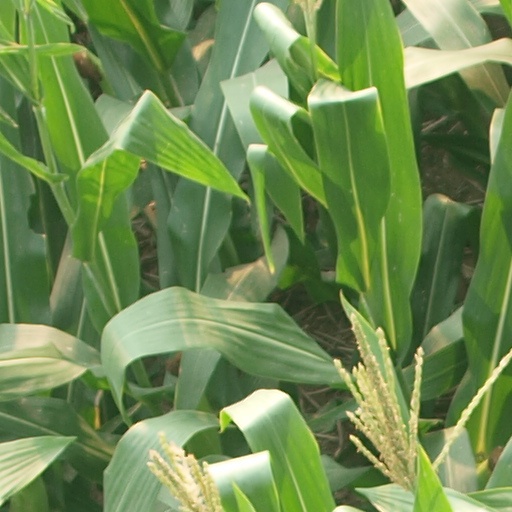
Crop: maize; corn